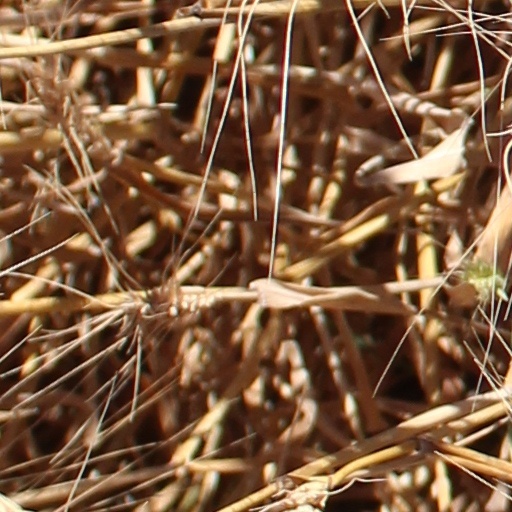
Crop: wheat